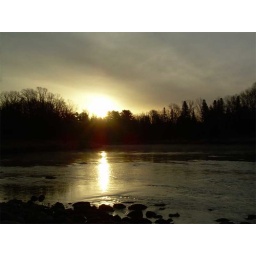
Golden sunlight reflects off water in the Mississippi river at sunrise as the day dawns on 19 April 2010.